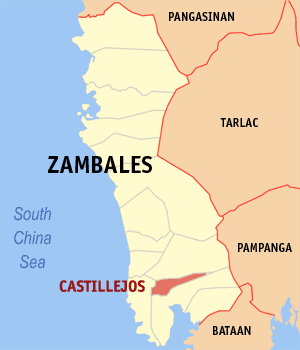
Castillejos est une ville de 2ᵉ classe située dans la province de Zambales aux Philippines. Selon le recensement de 2010 elle est peuplée de 48 845 habitants.